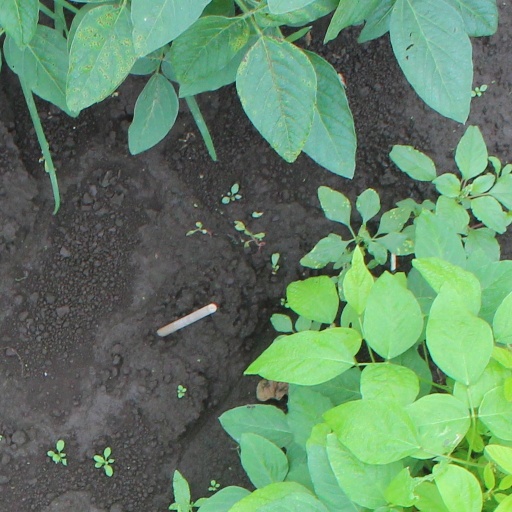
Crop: soybean